The Interrupters (band)

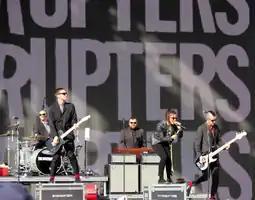
The Interrupters in 2019

The Interrupters are an American ska punk band formed in Los Angeles, California, in 2011. The band comprises lead vocalist Aimee Interrupter, drummer Jesse Bivona, bassist Justin Bivona, and guitarist Kevin Bivona. They have released four studio albums. The latest, "In the Wild", was released in 2022, along with the album's lead single, "Raised by Wolves".